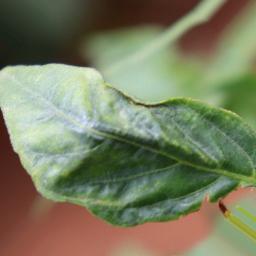
Label: mites_and_trips